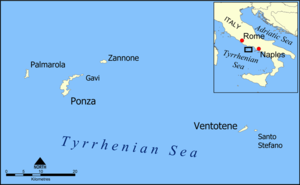
Zannone
Zannones beliggenhed
Zannone er en ø i øgruppen Pontinske øer, der er beliggende i det Tyrrhenske hav mellem Rom og Napoli. Øen har et areal på 0,9 km², og den er ubeboet. Den kan besøges på guidede ture fra naboøen Ponza. Det højeste punkt er Monte Pellegrino, 194 m.o.h.